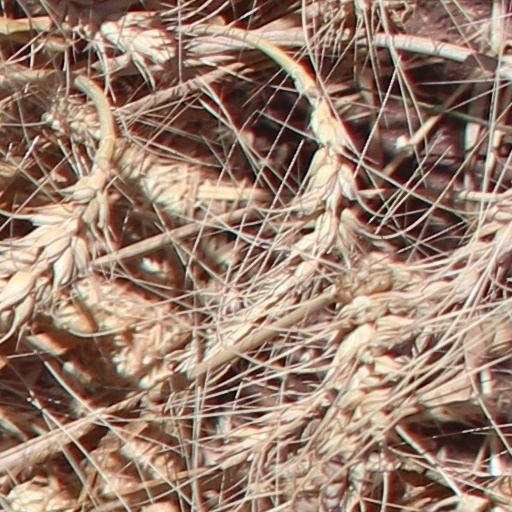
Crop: wheat